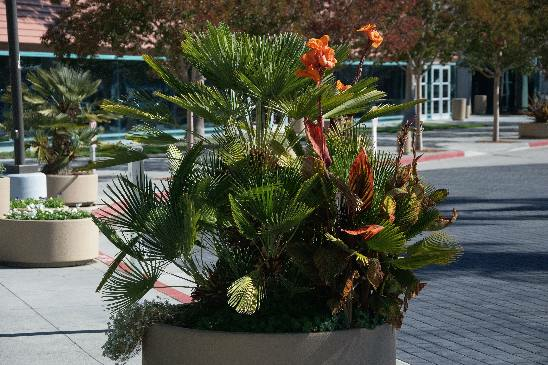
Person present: No